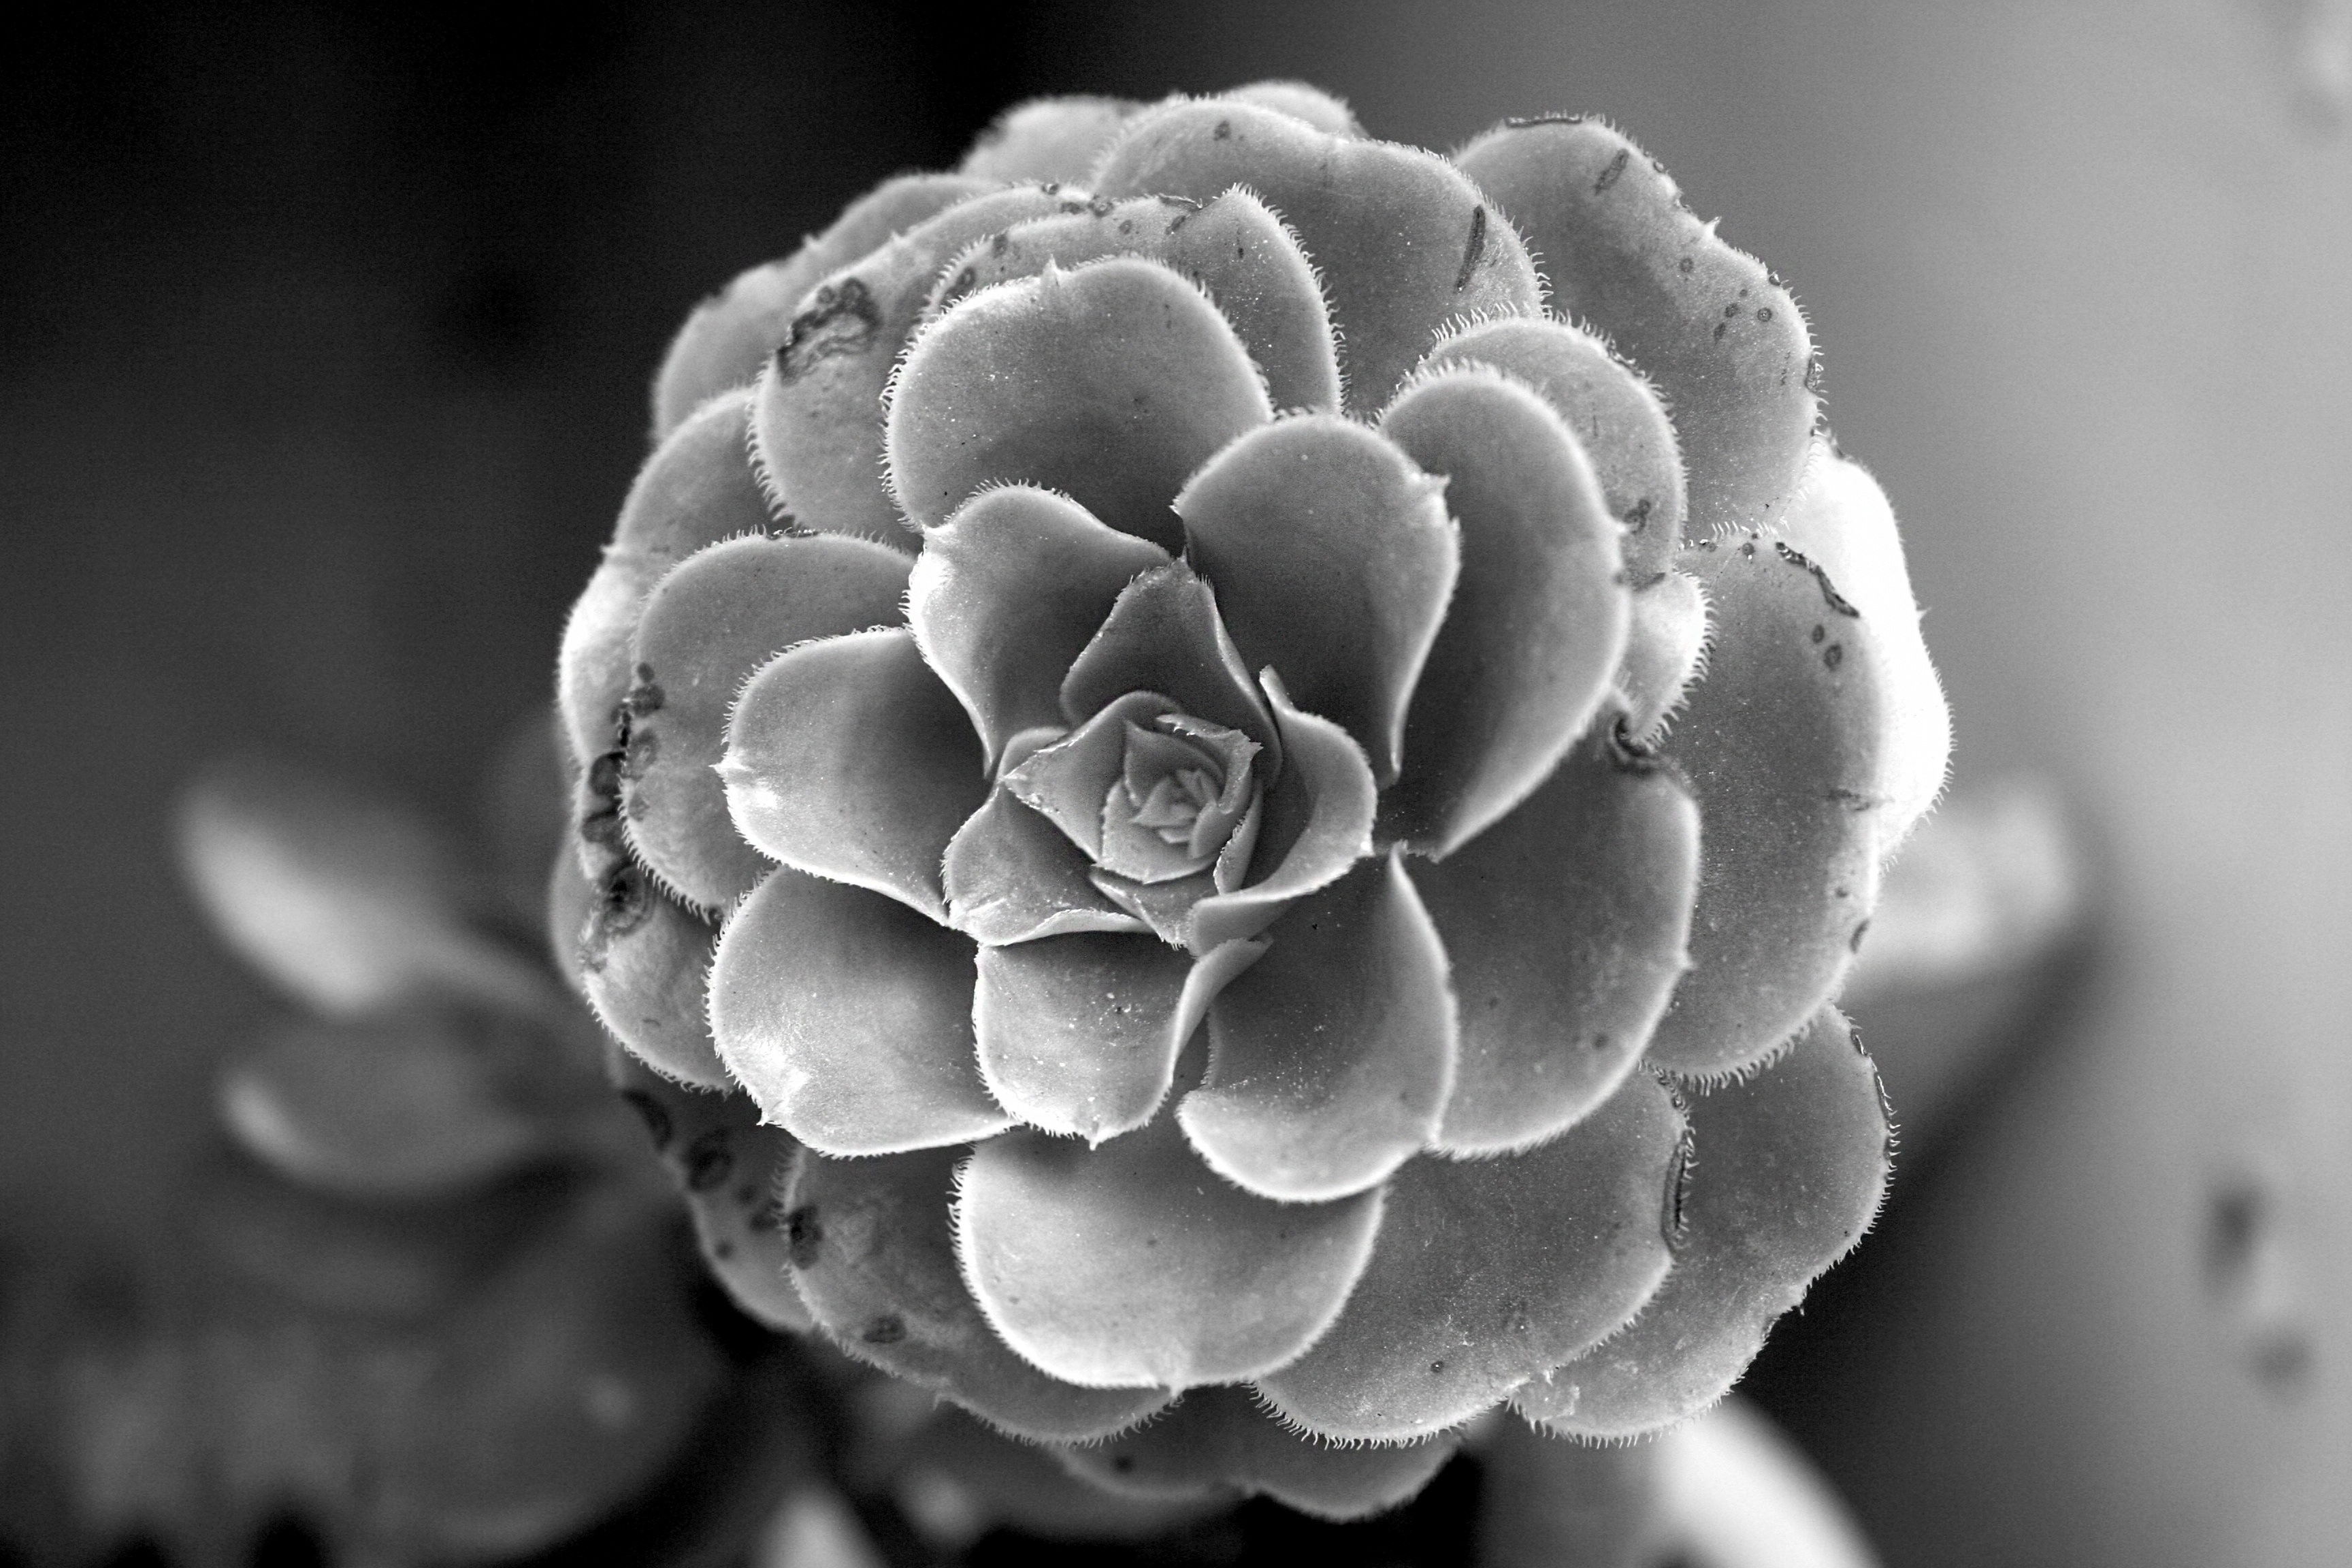
nature, blossom, black and white, plant, white, photography, leaf, flower, petal, spring, green, natural, botany, black, garden, monochrome, flora, botanical, close up, gardening, horticulture, macro photography, cultivate, flowering plant, monochrome photography, plant stem, land plant